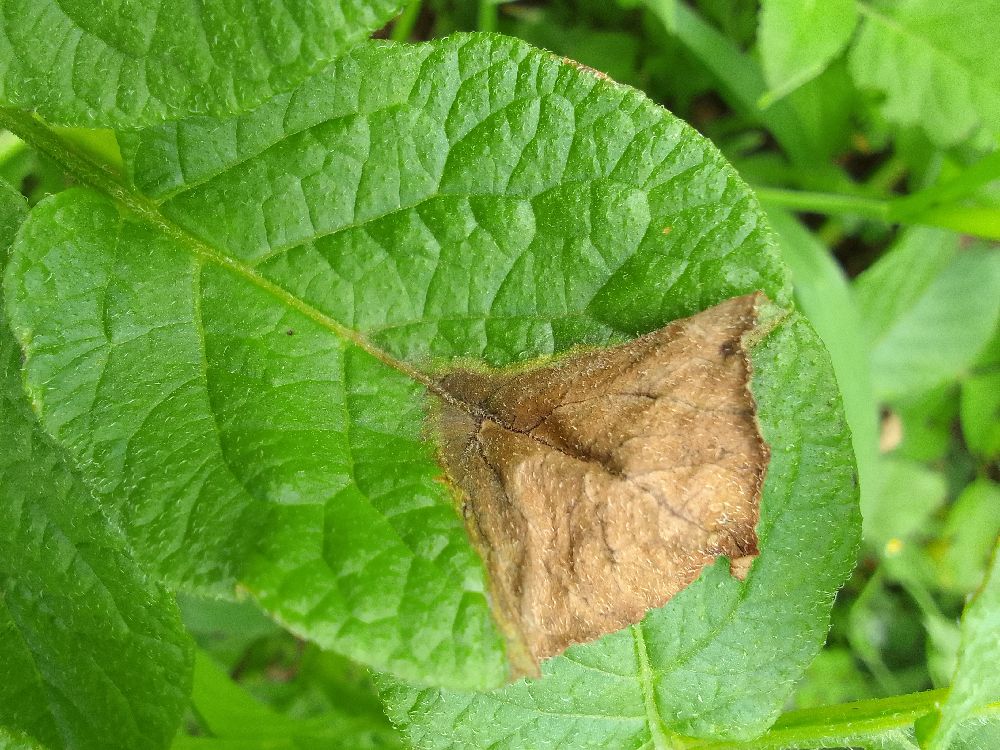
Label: Late blight